The Armoire

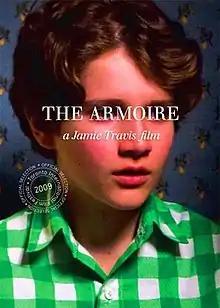

The Armoire is a 2009 Canadian short drama film directed by Jamie Travis. The third film in his "Saddest Children in the World" trilogy following "Why the Anderson Children Didn't Come to Dinner" and "The Saddest Boy in the World", the film stars William Cuddy as Aaron, a young boy whose friend Tony (Ricardo Hoyos) has gone missing during a game of hide and seek, who is undergoing hypnosis to determine whether he can remember anything that may assist in locating Tony.